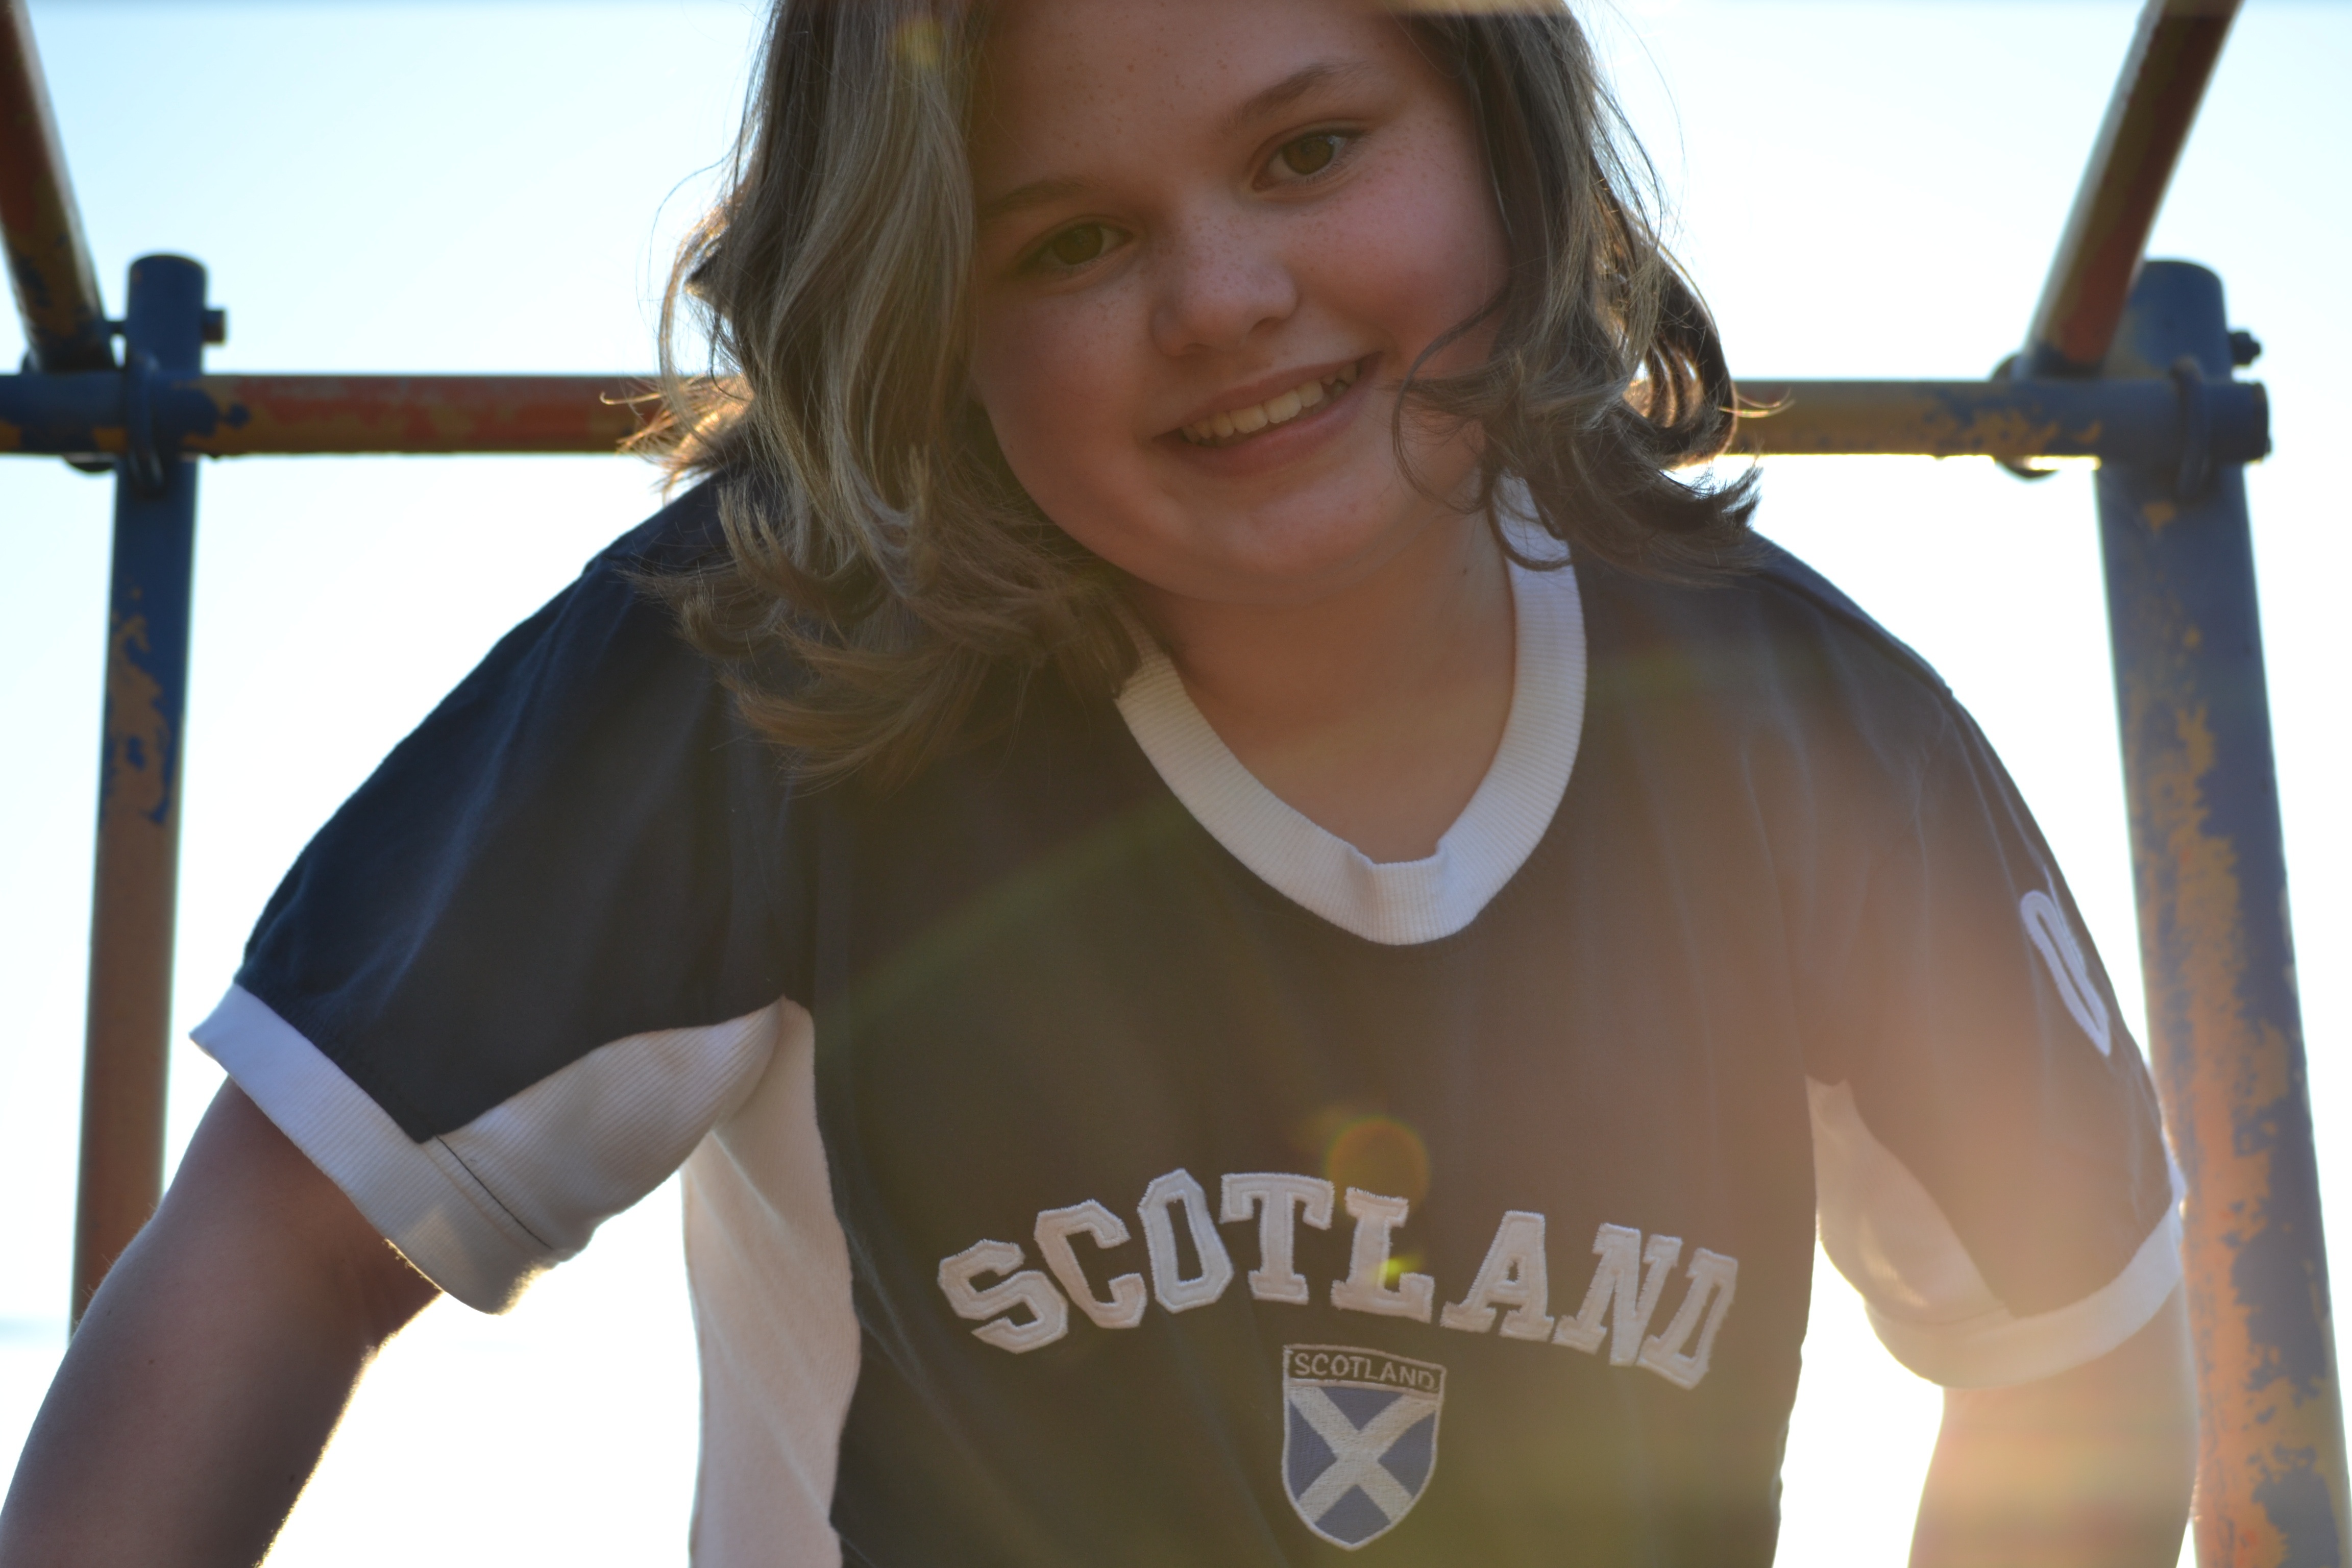
person, girl, model, child, lady, arm, human body, singing, photo shoot, physical fitness